Agnello Participazio

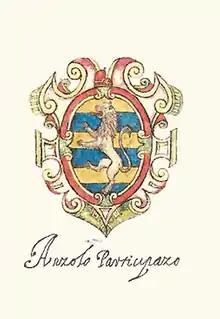
Coat of arms of Angelo Participazio

Agnello Participazio (Latin: Agnellus Particiacus) was the tenth traditional and eighth (historical) doge of the Duchy of Venetia from 811 to 827. He was born to a rich merchant family from Heraclea and was one of the earliest settlers in the Rivoalto group of islands. His family had provided a number of "tribuni militum" of Rivoalto. He owned property near the Church of Santi Apostoli. A building in the nearby Campiello del Cason was the residence of the tribunes. Agnello was married to the dogaressa Elena.